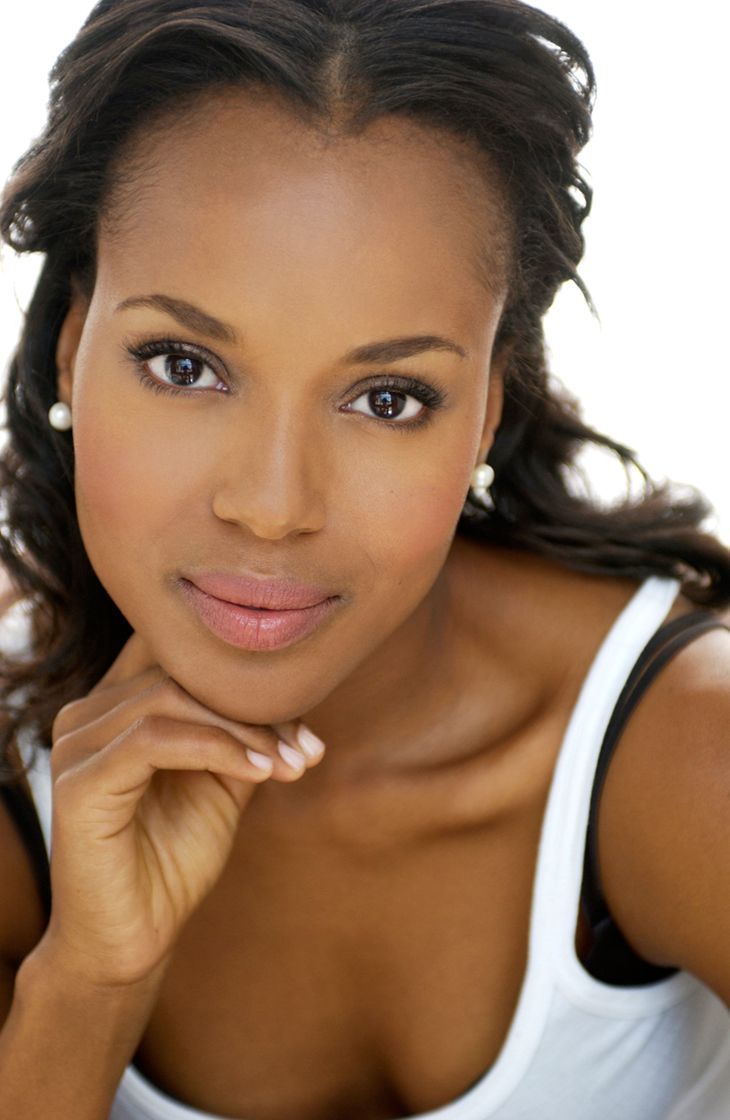
Label: Colored